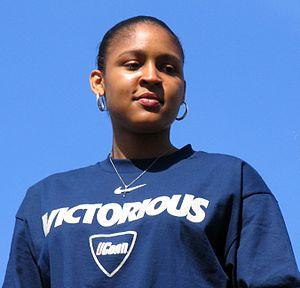
Le basket-ball féminin est la pratique féminine du basket-ball. Bien que sa pratique soit très répandue, sa reconnaissance sportive et médiatique a été plus tardive et moindre. Il est régulé par la Fédération internationale de basket-ball.